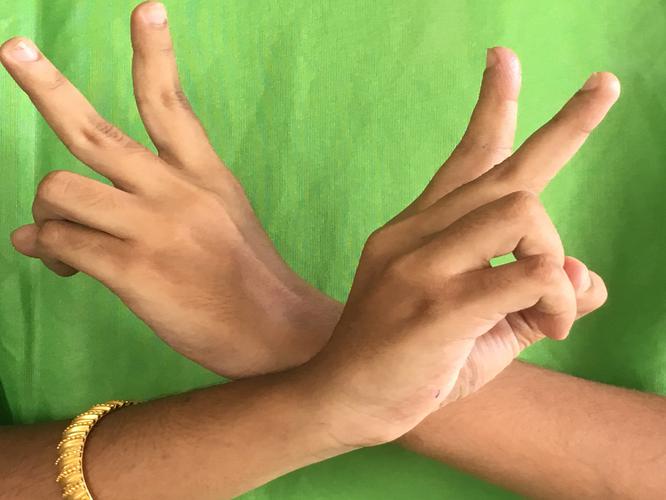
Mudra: Kartariswastika
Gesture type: double_hand